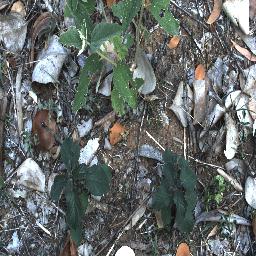
Label: negative